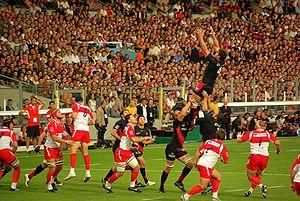
Le Biarritz olympique Pays basque est un club de rugby à XV français basé à Biarritz.
Le championnat de France de rugby à XV 2008-2009 ou Top 14 orange 2008-2009 oppose pour la saison 2008-2009 les quatorze meilleures équipes françaises de rugby à XV.